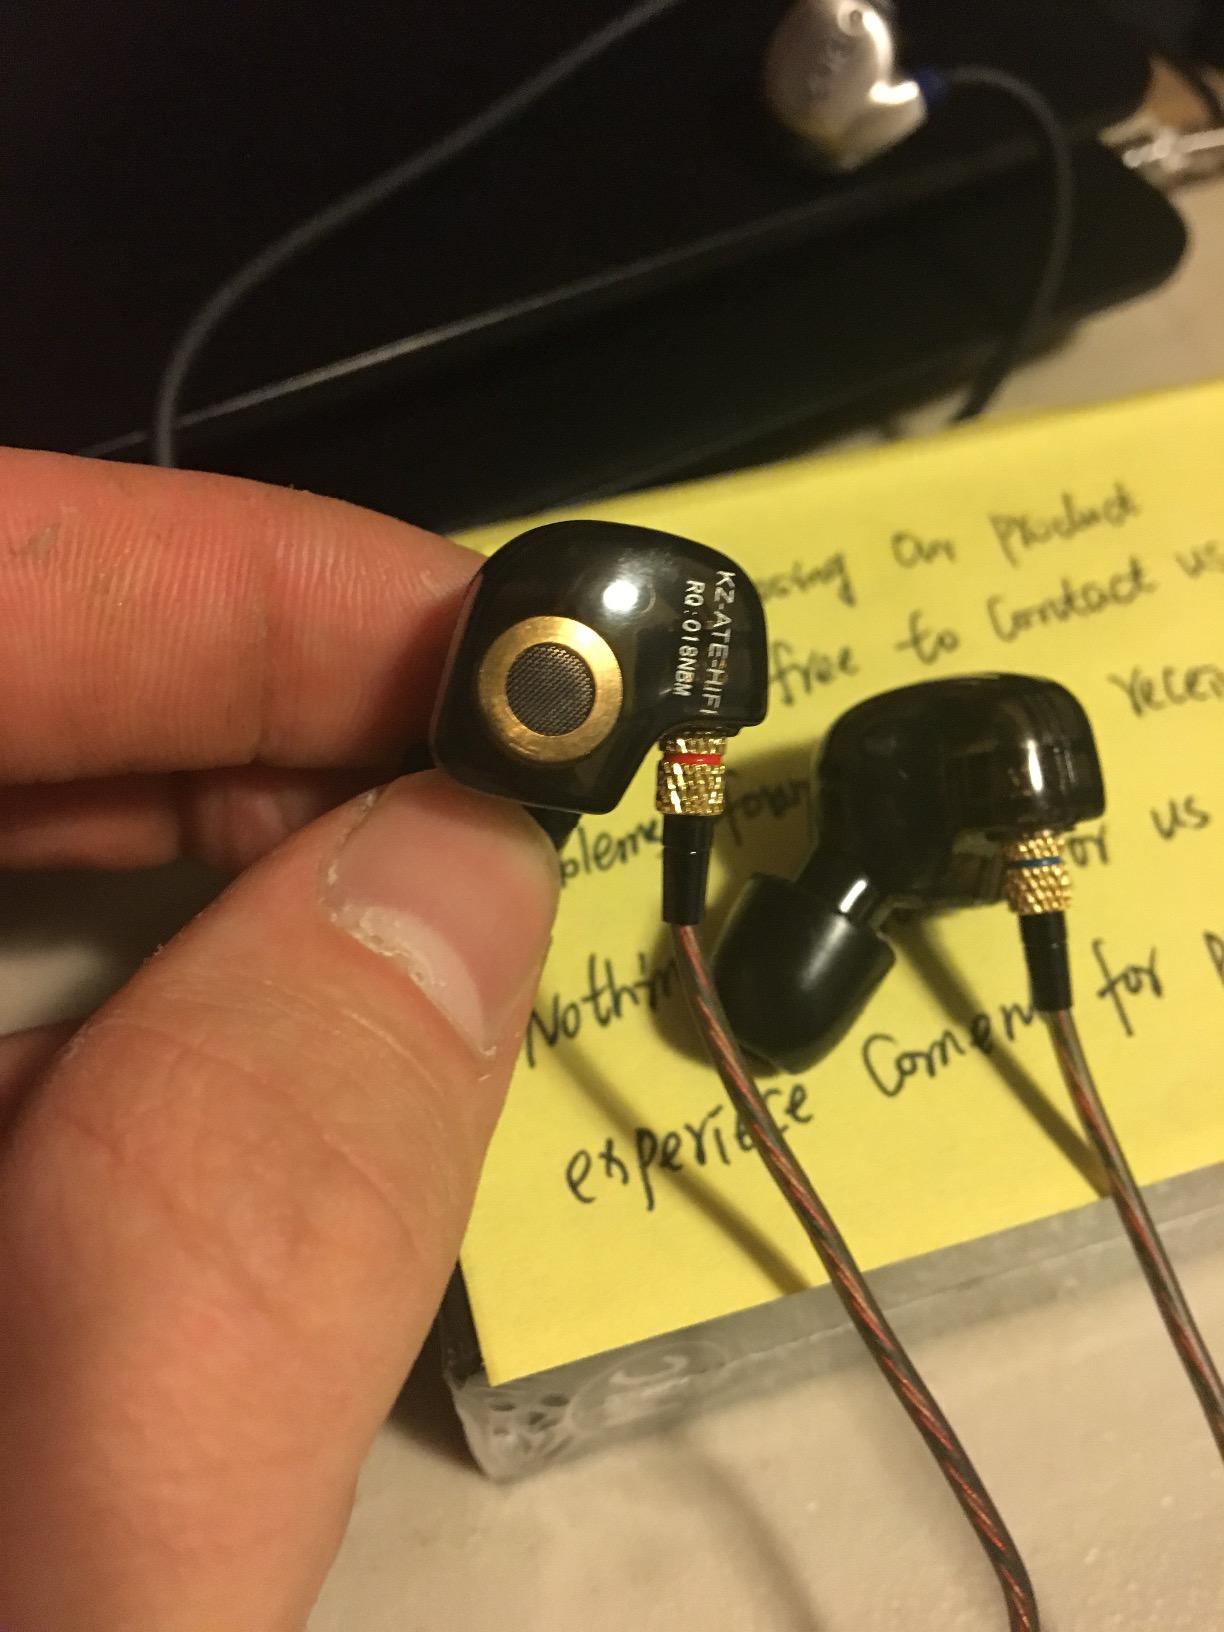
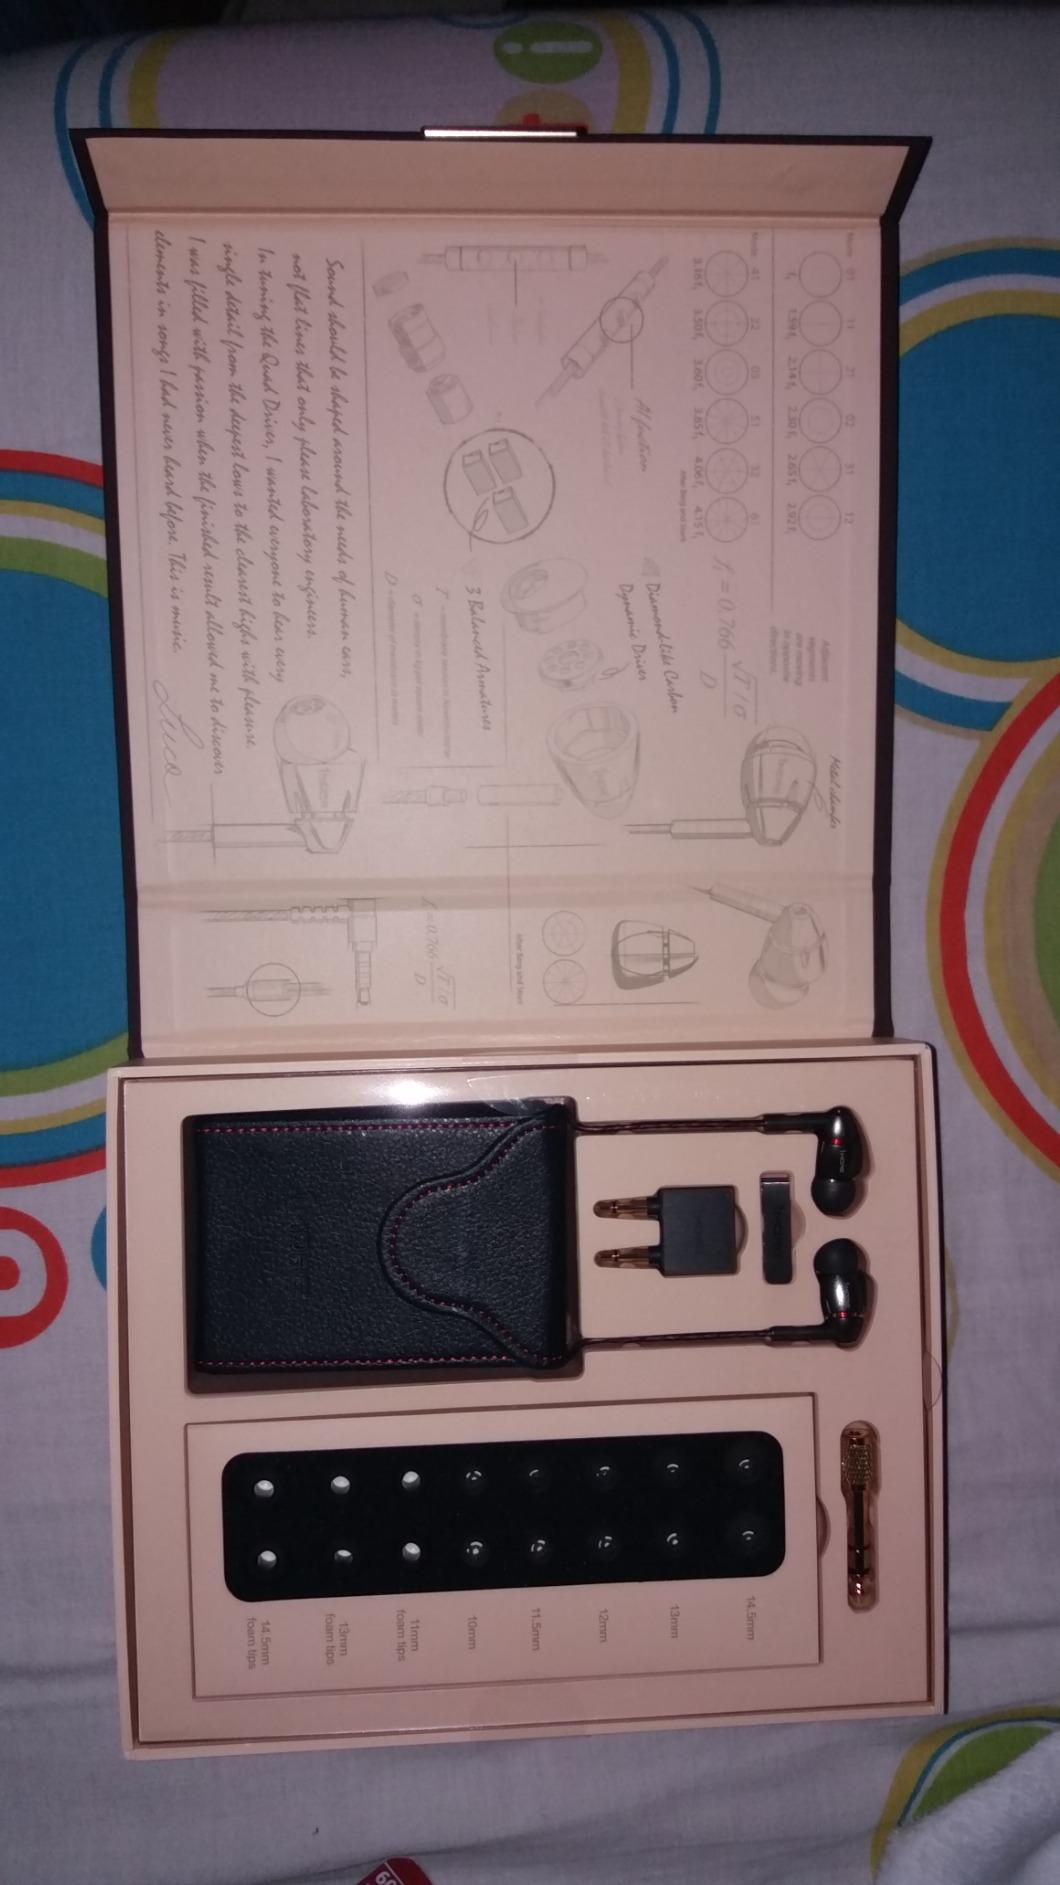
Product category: headphones
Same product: no